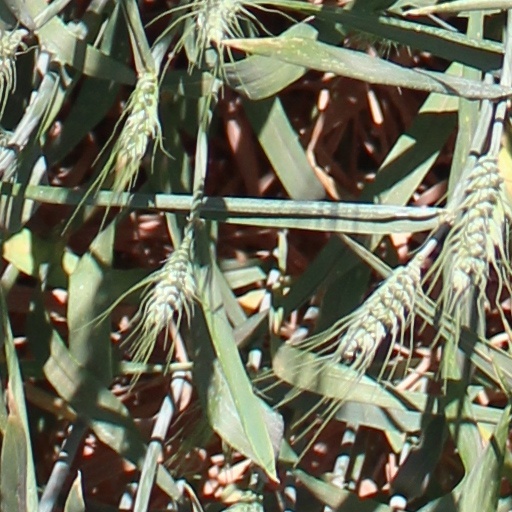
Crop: wheat